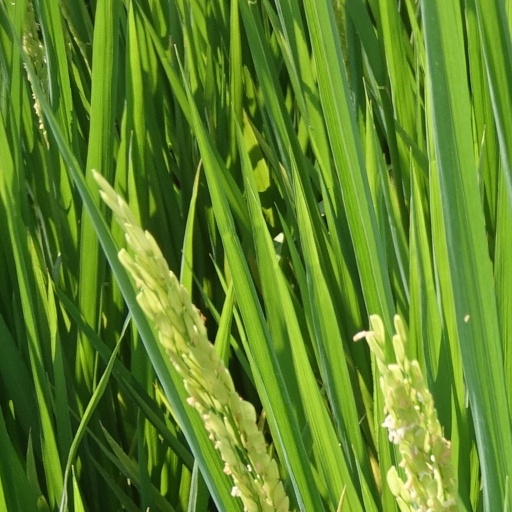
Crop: rice